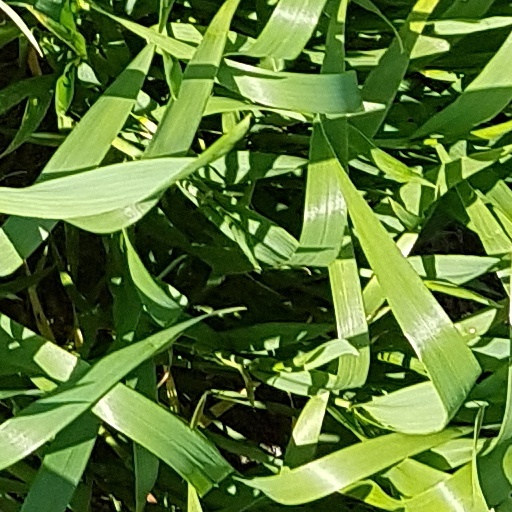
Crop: wheat